Daoxian massacre

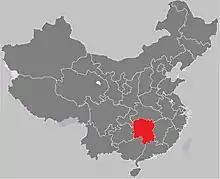
Hunan Province (in red)

During the Cultural Revolution in China which lasted from 1966 to 1976, millions of people deemed "counter-revolutionaries" or who did not side with Mao Zedong were persecuted. Mao endorsed the revolutionary discourse and the attacks on authority figures, who he believed had grown complacent, bureaucratic, and anti-revolutionary. Local Red Guards attacked anyone who they believed lacked revolutionary credentials, and then eventually turned on those who simply failed to wholeheartedly support their efforts and intentions. In August 1966, the Central Committee issued a directive entitled the "Decision of the Central Committee of the Chinese Communist Party Concerning the Great Proletarian Cultural Revolution" (a.k.a. the Sixteen Points) in an effort to define the revolution's goals. Later that month, Mao began to greet huge parades of Red Guards holding aloft his Little Red Book.